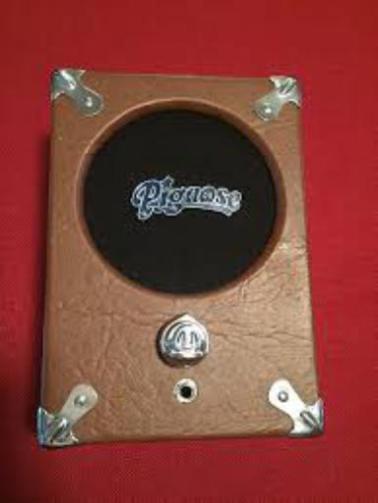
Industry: Electronic